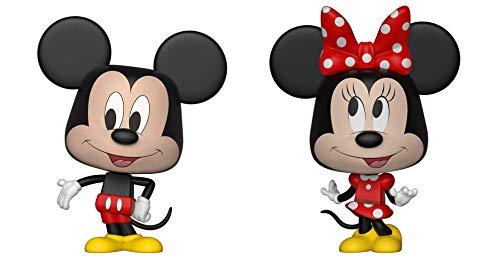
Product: Funko VYNL: Disney- Mickey & Minnie 2 Pack
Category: Toys & Games | Toy Figures & Playsets | Action Figures
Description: From Disney, Mickey, and Minnie, stylized as a VYNL 2-Pack from Funko This dynamic duo is perfect for any Disney fan.
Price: $7.99
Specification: ProductDimensions:6x2x4inches|ItemWeight:1.76ounces|ShippingWeight:9.6ounces(Viewshippingratesandpolicies)|ASIN:B07HB4MNLM|Itemmodelnumber:26673|Manufacturerrecommendedage:3months-8years